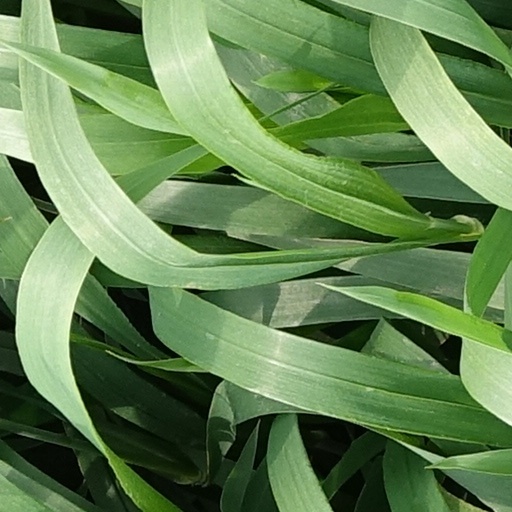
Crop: wheat